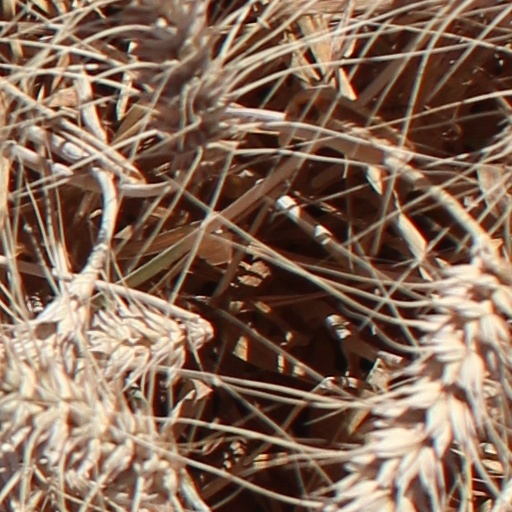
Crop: wheat